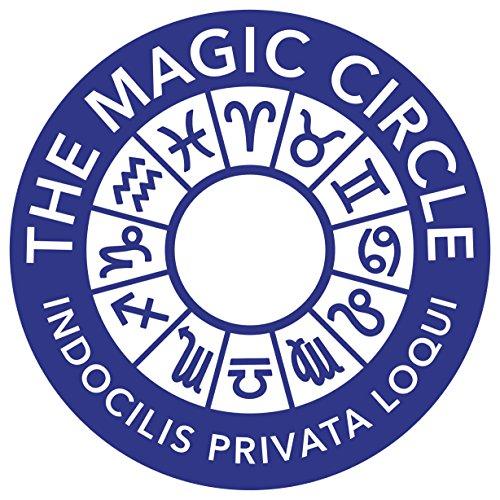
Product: Marvin's Magic 25 Mind Blowing Incredible Card Tricks
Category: Toys & Games | Novelty & Gag Toys | Magic Kits & Accessories
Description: Includes 25 Mind Blowing Tricks.
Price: $17.61
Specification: ProductDimensions:9.9x6.5x2inches|ItemWeight:6.6ounces|ShippingWeight:7.8ounces(Viewshippingratesandpolicies)|DomesticShipping:ItemcanbeshippedwithinU.S.|InternationalShipping:ThisitemcanbeshippedtoselectcountriesoutsideoftheU.S.LearnMore|ASIN:B004649ZMU|Itemmodelnumber:MMB5706|Manufacturerrecommendedage:8-15years